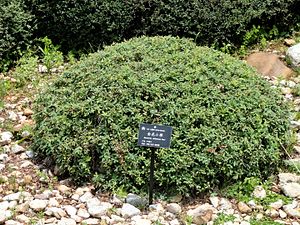
Småbladet berberis / Galleri
Vækstform.
Småbladet berberis er en busk med en tæt og afrundet vækst. Blomsterne har hver seks guldgule kronblade. Arten bruges som prydplante – især på grund af dens efterårsfarver.